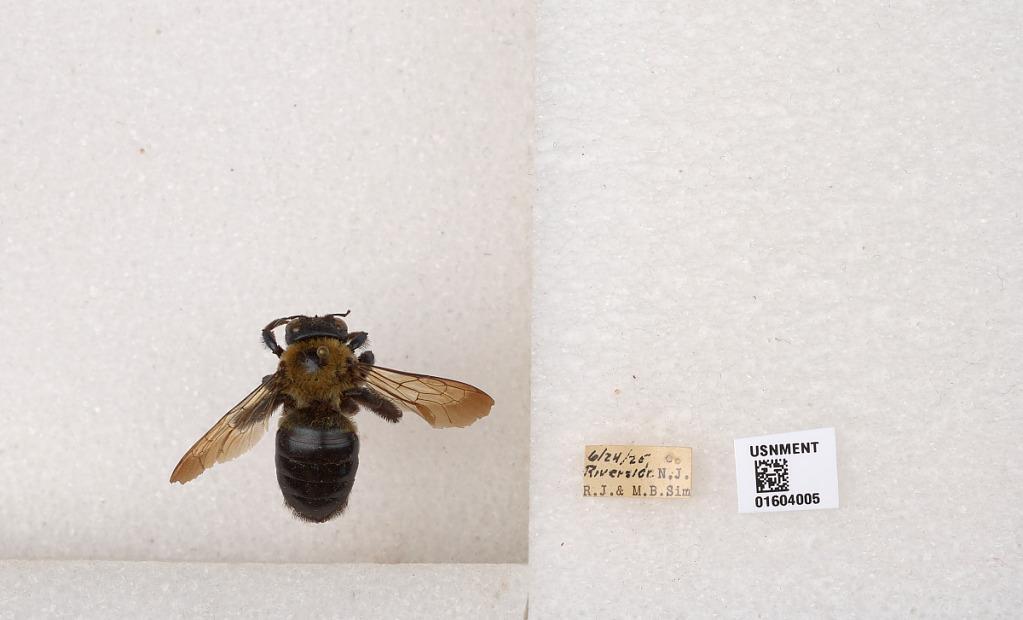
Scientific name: Xylocopa (Xylocopoides) virginica virginica (Linnaeus)
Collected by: R. Sim & M. Sim
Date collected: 1925-6-24
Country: United States
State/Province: New Jersey
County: Burlington
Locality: Riverside
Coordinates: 40.0323, -74.9574